Ablain-Saint-Nazaire

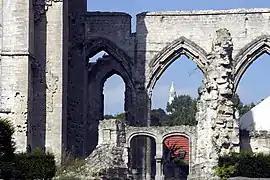
Ruins of the church destroyed during World War I

Ablain-Saint-Nazaire is a commune in the Pas-de-Calais department in northern France.